Elmer Wilkens

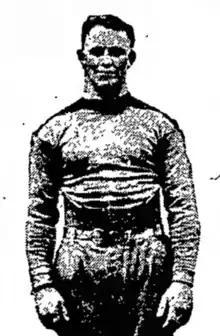
Wilkens with the Packers

In July 1925, Wilkens signed with the Green Bay Packers of the NFL to play end. He made his NFL debut in the Packers' 31–0 win over the Milwaukee Badgers on October 11. He finished the season having played in between six and seven games, four of which he started, helping the Packers compile a record of 8–5. The "Quad-City Times" reported that his play with the team was "sensational." He wore number 18 with Green Bay, being the first player in team history with the number. Wilkens did not return to the team in 1926.